Gioia del Colle

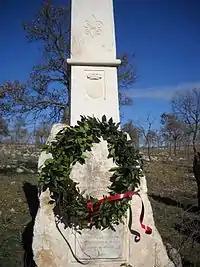
Monument to Sergeant Romano.

The train station is on the Bari-Taranto railway and it is Gioia del Colle-Rocchetta Sant'Antonio line.